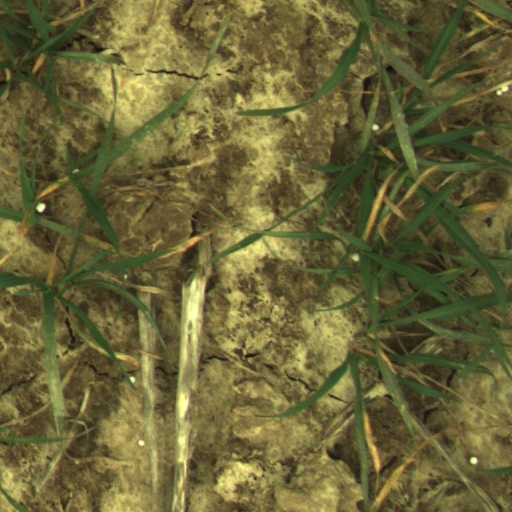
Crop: wheat